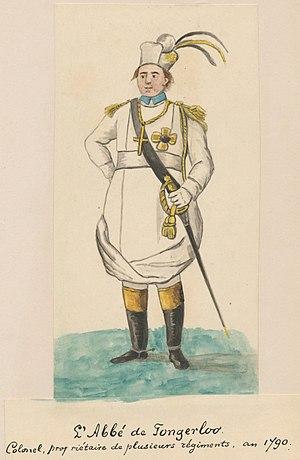
Godefroi Hermans, né à Vorst, dans la Campine brabançonne, le 10 novembre 1725, et décédé le 13 juillet 1799 à Haren, est un chanoine religieux prémontré des Pays-Bas méridionaux, abbé de Tongerloo, de 1780 à 1799.